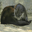
Label: otter